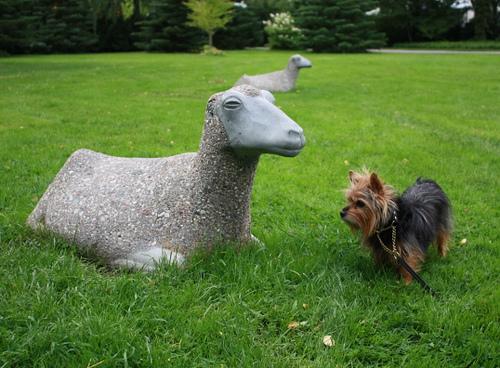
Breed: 202-n000020-Australian_terrier